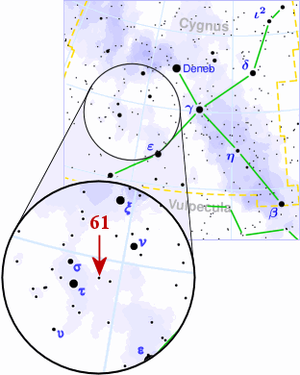
61 Cygni, dite l'étoile de Bessel ou l'étoile volante de Piazzi, est un système binaire de deux étoiles naines oranges de classe spectrale K quasi identiques située dans la constellation du Cygne. Elle est remarquable par son très rapide mouvement propre au sein de notre Galaxie. Sa magnitude de 5,2 qui permet de la voir à l'œil nu sous un ciel pur, lui a donné la caractéristique d'être l'étoile la plus rapide visible à l'œil nu.